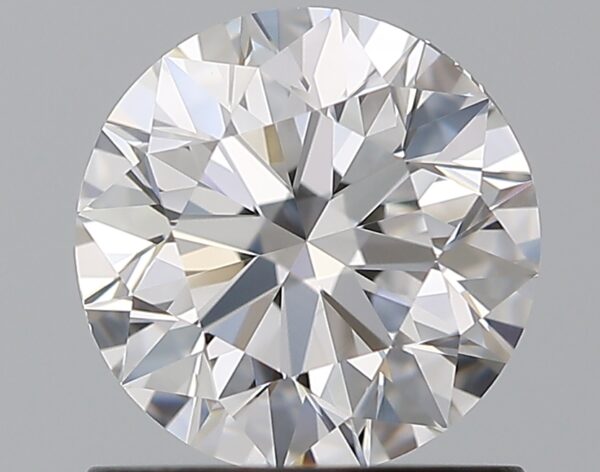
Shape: round
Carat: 1
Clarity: VS1
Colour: D
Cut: EX
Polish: EX
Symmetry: EX
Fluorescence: N
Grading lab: GIA
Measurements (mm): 6.32 x 6.36 x 3.99